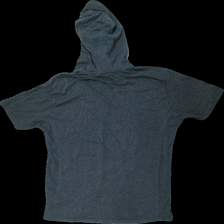
View: back
Type: T-shirt
Category: Ladies
Brand: Not in the list
Brand text on label: fsbn
Colors: Grey, Beige, Brown
Material: 62% bomull 38% polyester
Pattern: Logo print
Cut: C-collar
Size: XXL
Season: All
Damage: nopprigt
Damage location: top center
Damage 2: nopprigt
Damage 2 location: middle center
Damage 3: nopprigt
Damage 3 location: middle center
Price range: <50
Recommended usage: Export
Description: lång t-shirt med luva, snörren samt ribbade sidor